UKA Dance

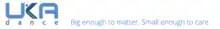

Beyond dance training and examinations, UKA Dance is also one of the World's foremost organisations in the field of competitive dancing, and in this role organises numerous competitions, dance festivals and championships both in the UK and is influential in the regulation and adjudication of such competitions.